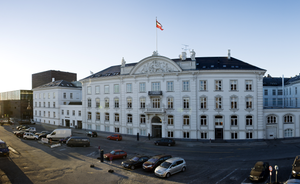
J. Lauritzen
J. Lauritzens tidligere hovedkvarter på Sankt Annæ Plads
J. Lauritzen er et dansk rederi, der i dag driver virksomhed med bulk carriers til tørlast og gastankere. J. Lauritzen har i dag hovedkontor i Hellerup, men havde i mange år et markant hovedsæde på Sankt Annæ Plads i det centrale København. Udover hovedsædet har rederiet kontorer i Bilbao, Manila, Singapore og Stamford.